Maksatikha

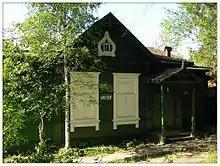
Local museum in Maksatikha.

Maksatikha contains one object classified as cultural and historical heritage of local significance, which is the Nativity Church.